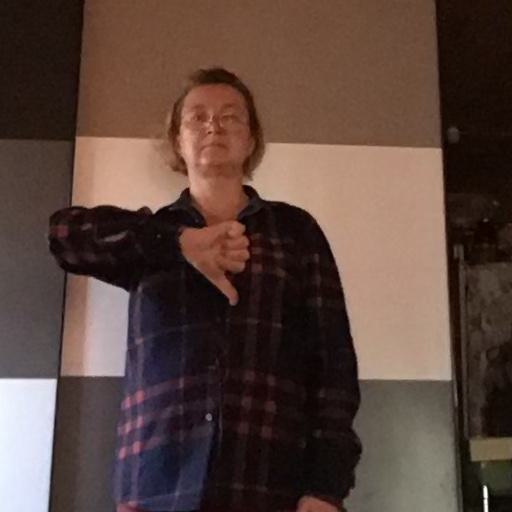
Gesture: dislike